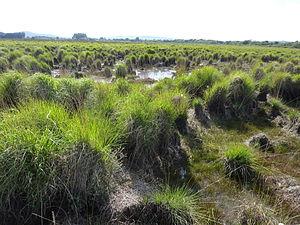
La liste des réserves naturelles de Bretagne présente la liste des réserves naturelles nationales et des réserves naturelles régionales se situant en Bretagne.
La Réserve naturelle nationale du Venec est une réserve naturelle nationale située en Bretagne dans la commune de Brennilis, dans le département du Finistère. Créée par décret en 1993, elle occupe une superficie de 48 ha et protège un ensemble de tourbières.
Le Yeun Elez est une large dépression située au cœur des Monts d'Arrée, en Bretagne.